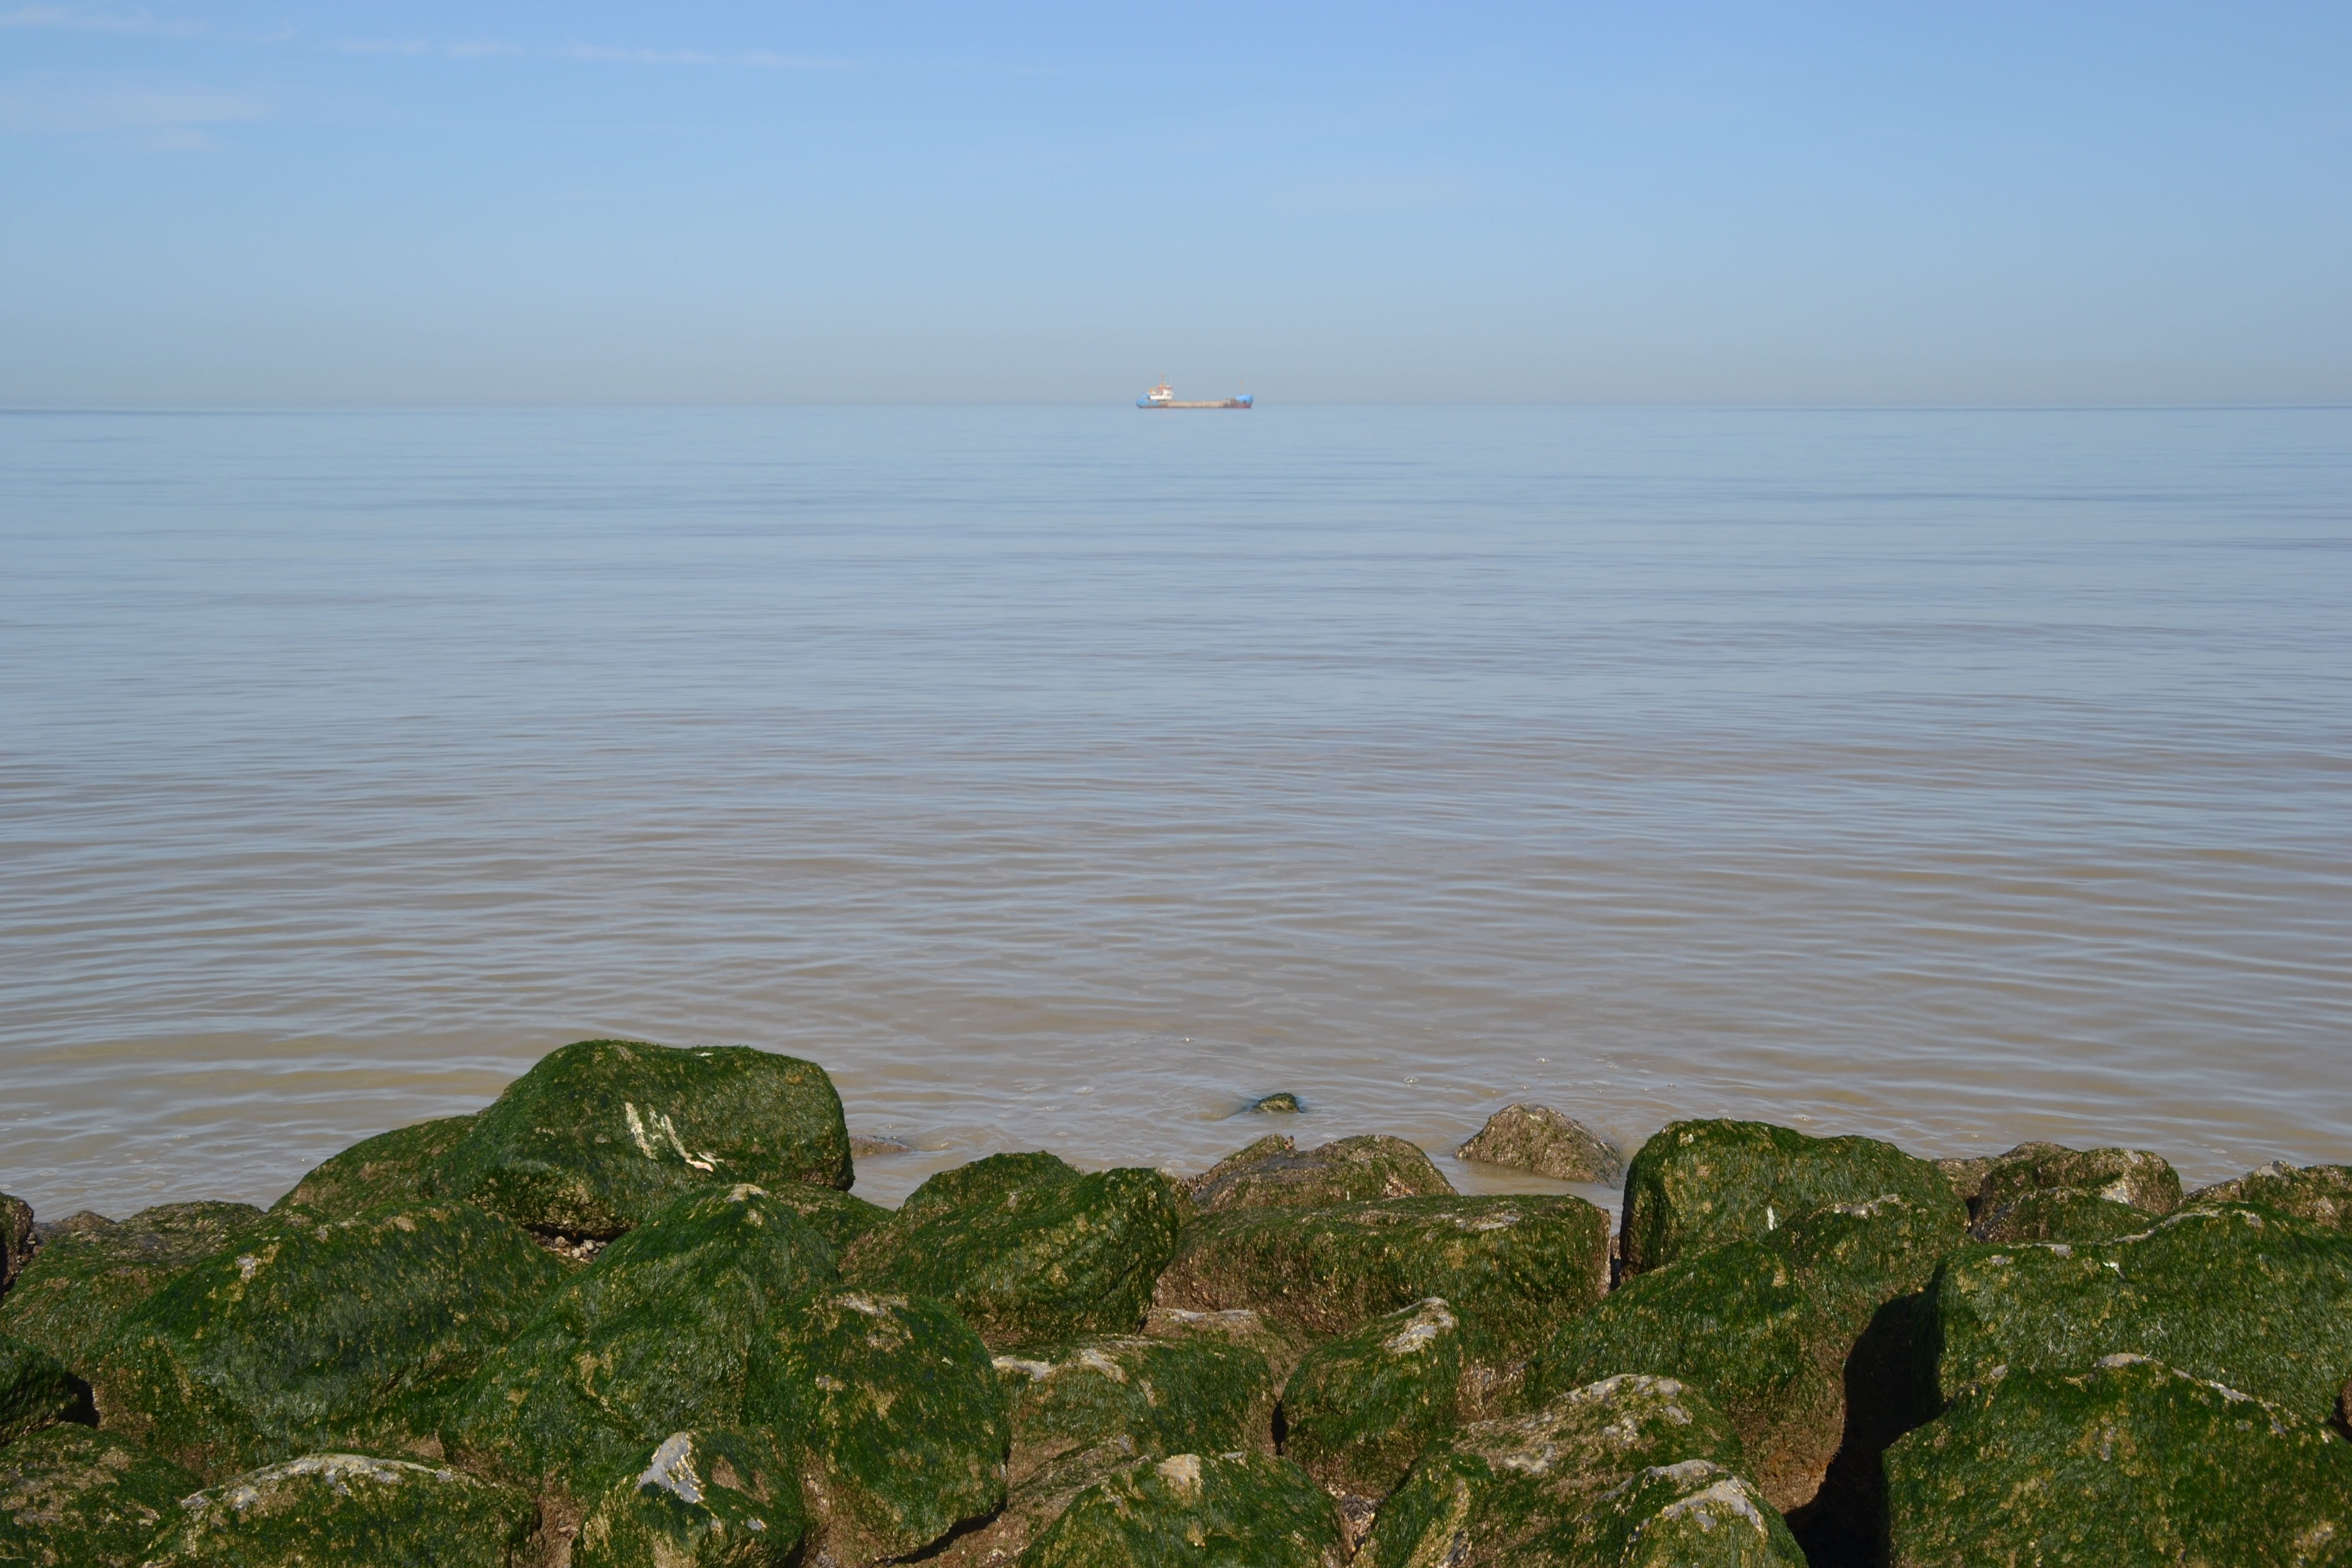
sea, coast, rock, ocean, horizon, marsh, shore, lake, cliff, bay, terrain, wetland, habitat, loch, alga, cape, mudflat, natural environment, atmospheric phenomenon